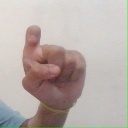
अक्षर: इ